Ali Khavari

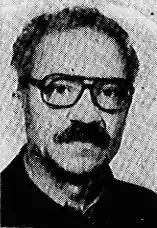
Khavari in 1979

Ali Khavari (22 March 1923 – 19 March 2021) was an Iranian communist politician and First-Secretary of the Tudeh Party of Iran.